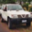
Label: automobile